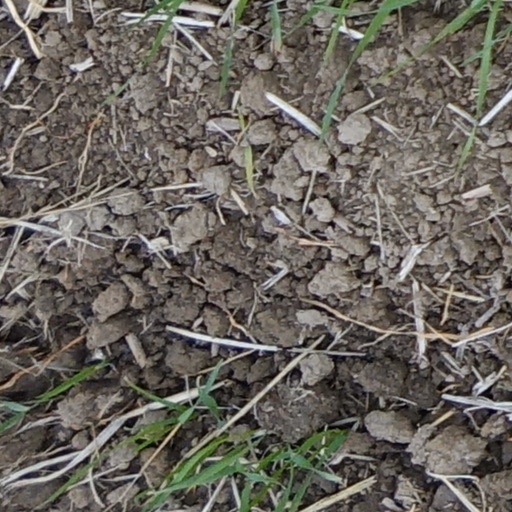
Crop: wheat